Stjepan Radić

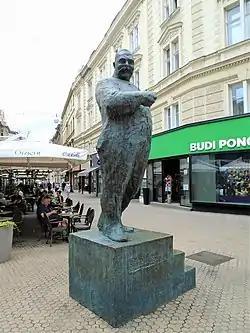
Monument to Stjepan Radić, Zagreb

Immediately after the parliamentary elections in March 1925, the CRPP changed the party name to Croatian Peasant Party (Hrvatska seljačka stranka). With the backing of the coalition partners, the CPP made an agreement with the major conservative Serbian party - the People's Radical Party (Narodna radikalna stranka), in which a power-sharing arrangement was struck, as well as a deal to release the CPP executive from jail. The CPP recognized the central government and the rule of the monarch, as well as the Vidovdan constitution in front of the full parliament on 27 March 1925. Stjepan Radić was made the Minister for Education, whereas other CPP party members obtained ministerial posts: Pavle Radić, Nikola Nikić, Benjamin Šuperina, and Ivan Krajač. This powersharing arrangement was cut short after the passing away of the president of the Peoples Radical Party, Nikola Pašić, on 10 December 1926.